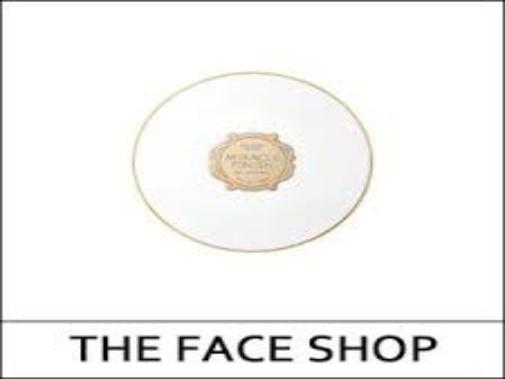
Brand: faceshop
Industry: Necessities